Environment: real
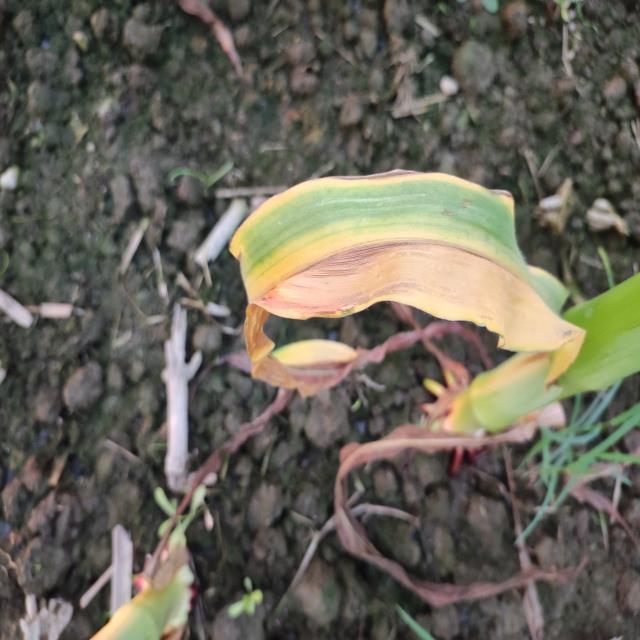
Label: potassium_deficiency